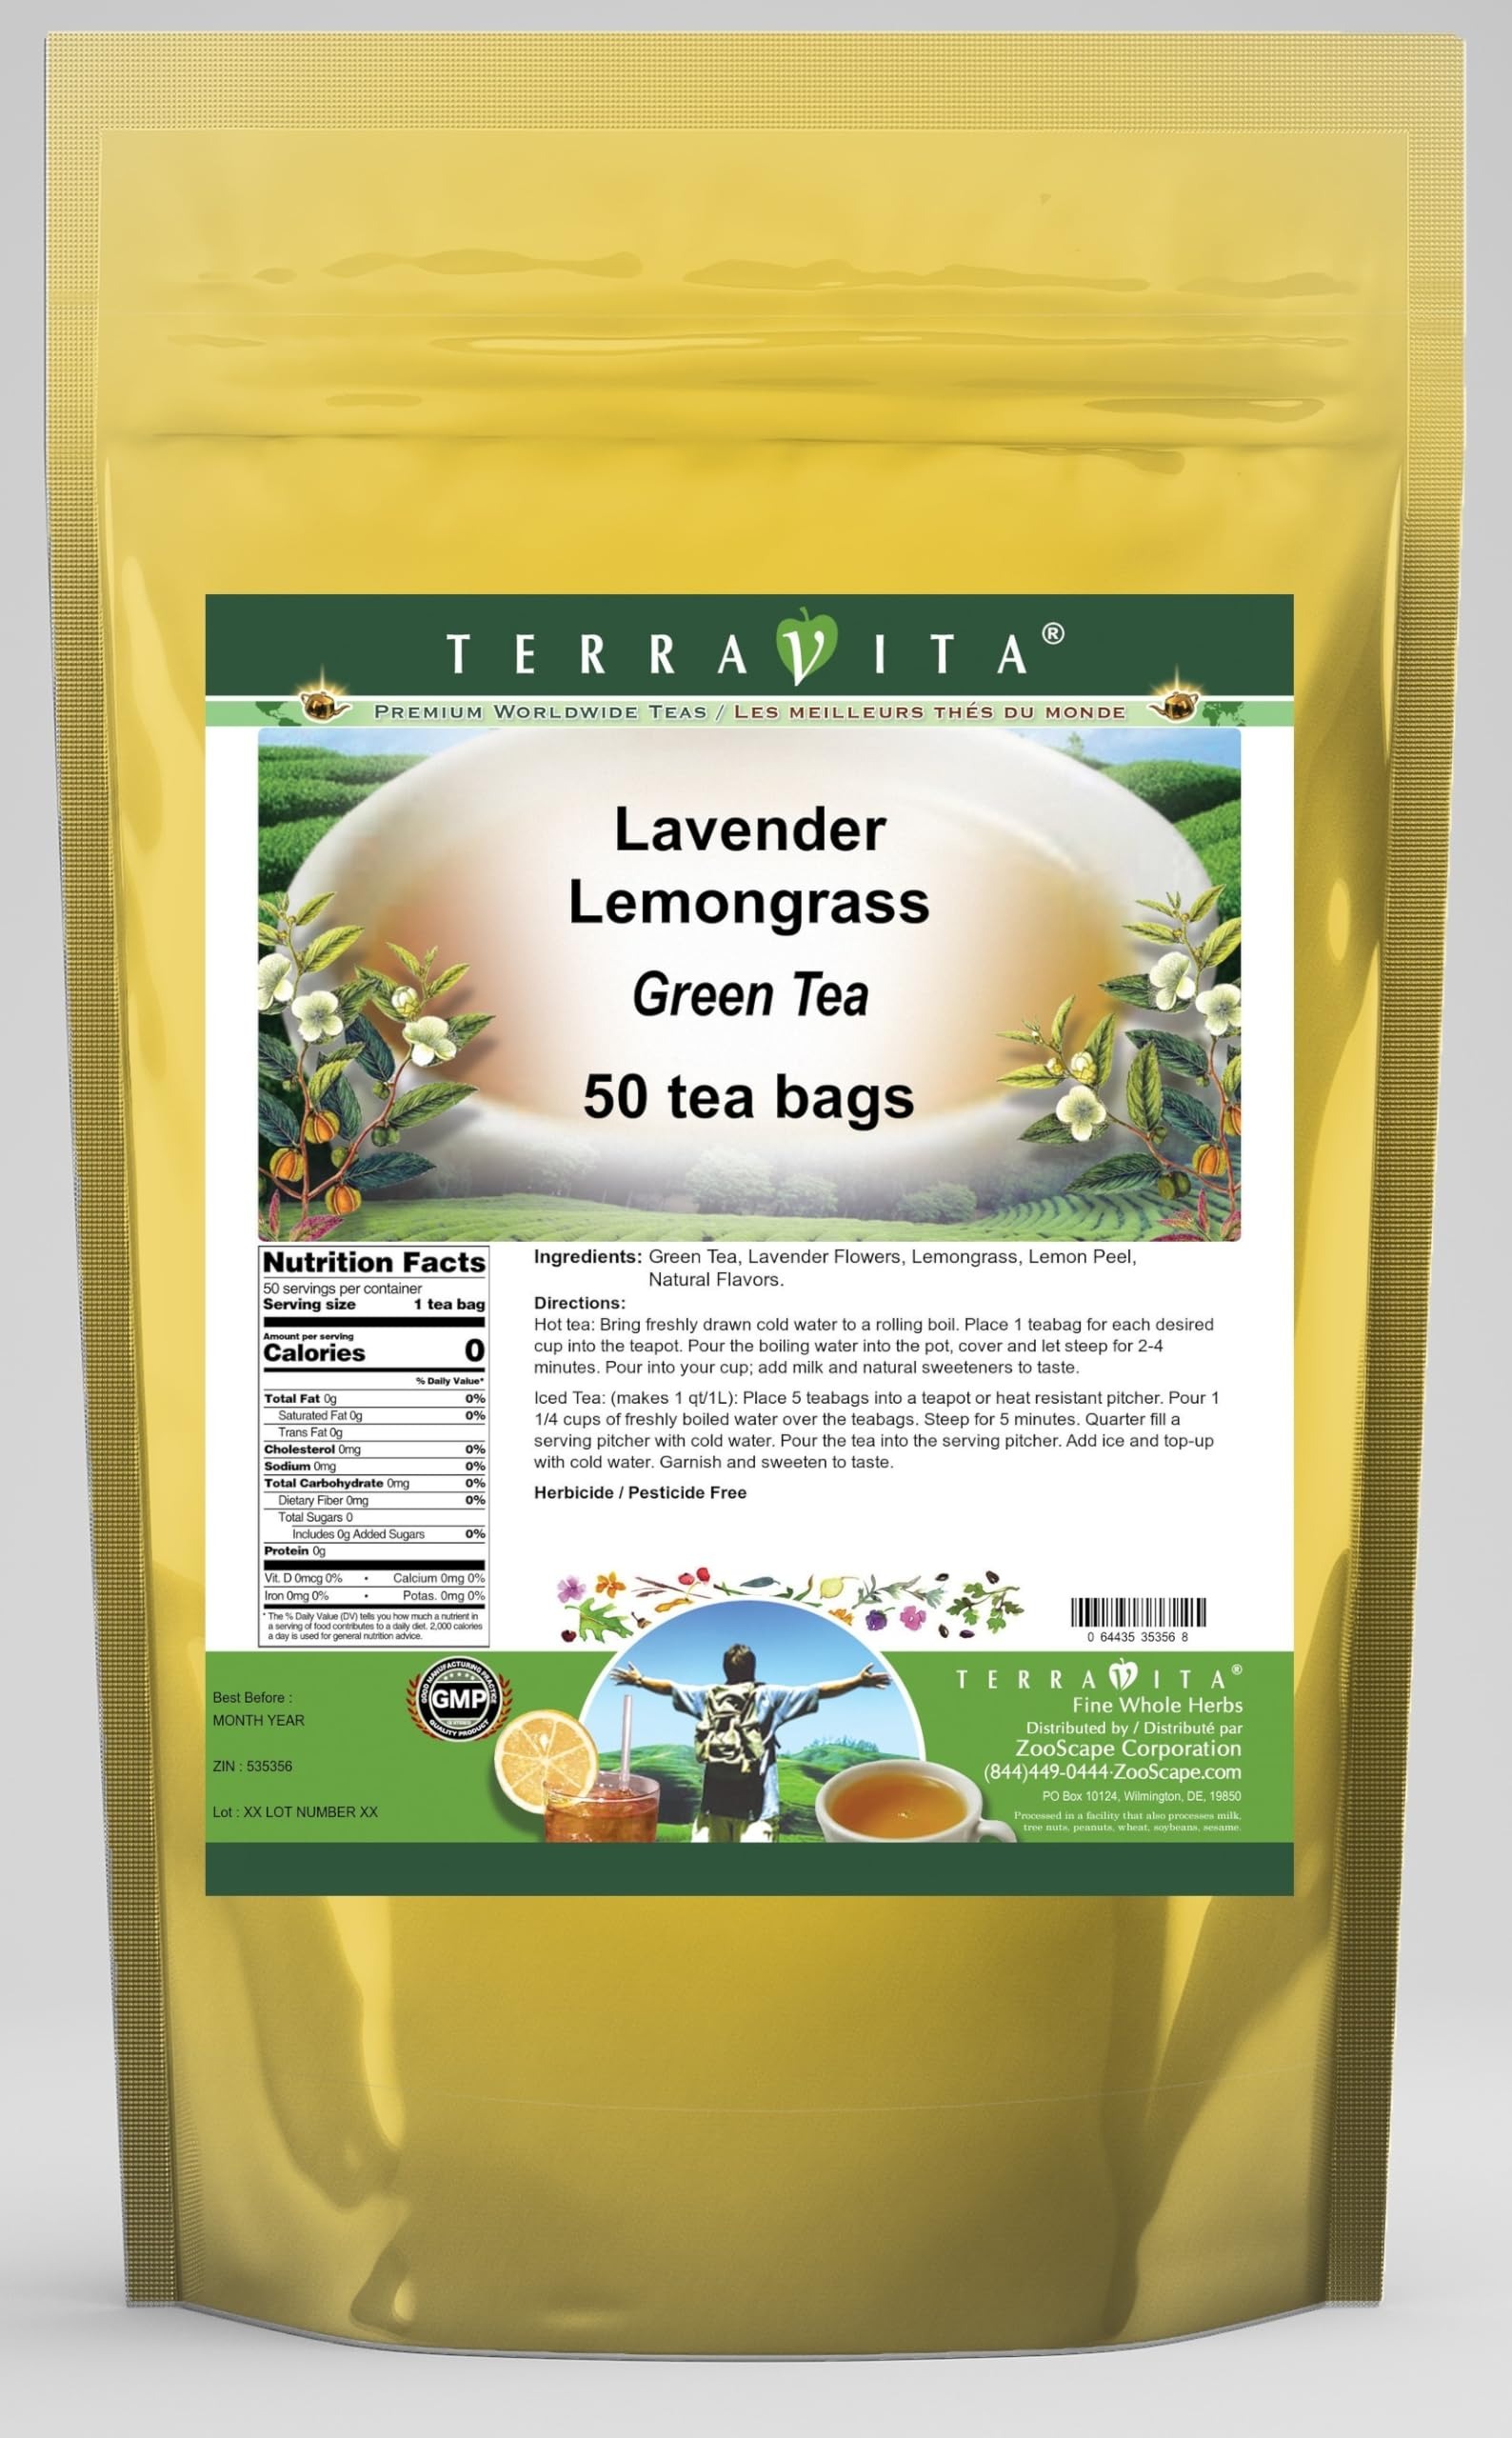
Item Name: Lavender Lemongrass Green Tea (50 tea bags, ZIN: 535356) - 3 Pack
Bullet Point 1: Our Lavender Lemongrass Green Tea is a scrumptuous flavored Green tea with Lavender Flowers, Lemongrass and Lemon Peel that will refresh you with its terrific taste! You will enjoy the Lavender Lemongrass aroma and flavor again and again! - Ingredients: Green tea, Lavender Flowers, Lemongrass, Lemon Peel and Natural Lavender Lemongrass Flavor.
Bullet Point 2: No fillers.
Bullet Point 3: Manufacturer: TerraVita
Bullet Point 4: Size: 50 tea bags
Bullet Point 5: Green Tea Bags - Packed in a convenient upright pouch!
Product Description: Our Lavender Lemongrass Green Tea is a scrumptuous flavored Green tea with Lavender Flowers, Lemongrass and Lemon Peel that will refresh you with its terrific taste! You will enjoy the Lavender Lemongrass aroma and flavor again and again! - Ingredients: Green tea, Lavender Flowers, Lemongrass, Lemon Peel and Natural Lavender Lemongrass Flavor. - Hot tea brewing method: Bring freshly drawn cold water to a rolling boil. Place 1 teabag for each desired cup into the teapot. Pour the boiling water into the pot, cover and let steep for 2-4 minutes. Pour into your cup; add milk and natural sweeteners to taste. - Iced tea brewing method: (to make 1 liter/quart): Place 5 teabags into a teapot or heat resistant pitcher. Pour 1 1/4 cups of freshly boiled water over the teabags. Steep for 5 minutes. Quarter fill a serving pitcher with cold water. Pour the tea into the serving pitcher. Add ice and top-up with cold water. Garnish and sweeten to taste. - TerraVita is an exclusive line of premium-quality, natural source products that use only the finest, purest and most potent ingredients found around the world. TerraVita is hallmarked by the highest possible standards of purity, potency, stability and freshness. All of our products are prepared with the highest elements of quality control, from raw materials through the entire manufacturing process, up to and including the moment that the bottles or bags are sealed for freshness and shipped out to you. Our highest possible standards are certified by independent laboratories and backed by our personal guarantee. - TerraVita exists to meet and ensure your family's health and wellness without the harmful effects of chemicals and health products. We strive to make all of our products affordable and reliable and are constantly searching th
Value: 150.0
Unit: Count

Price: 56.56